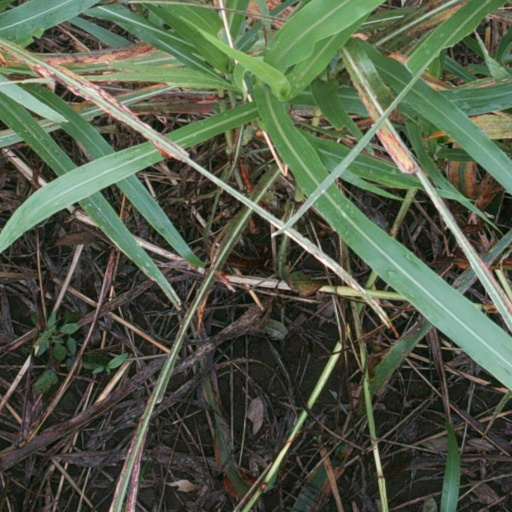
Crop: sorghum